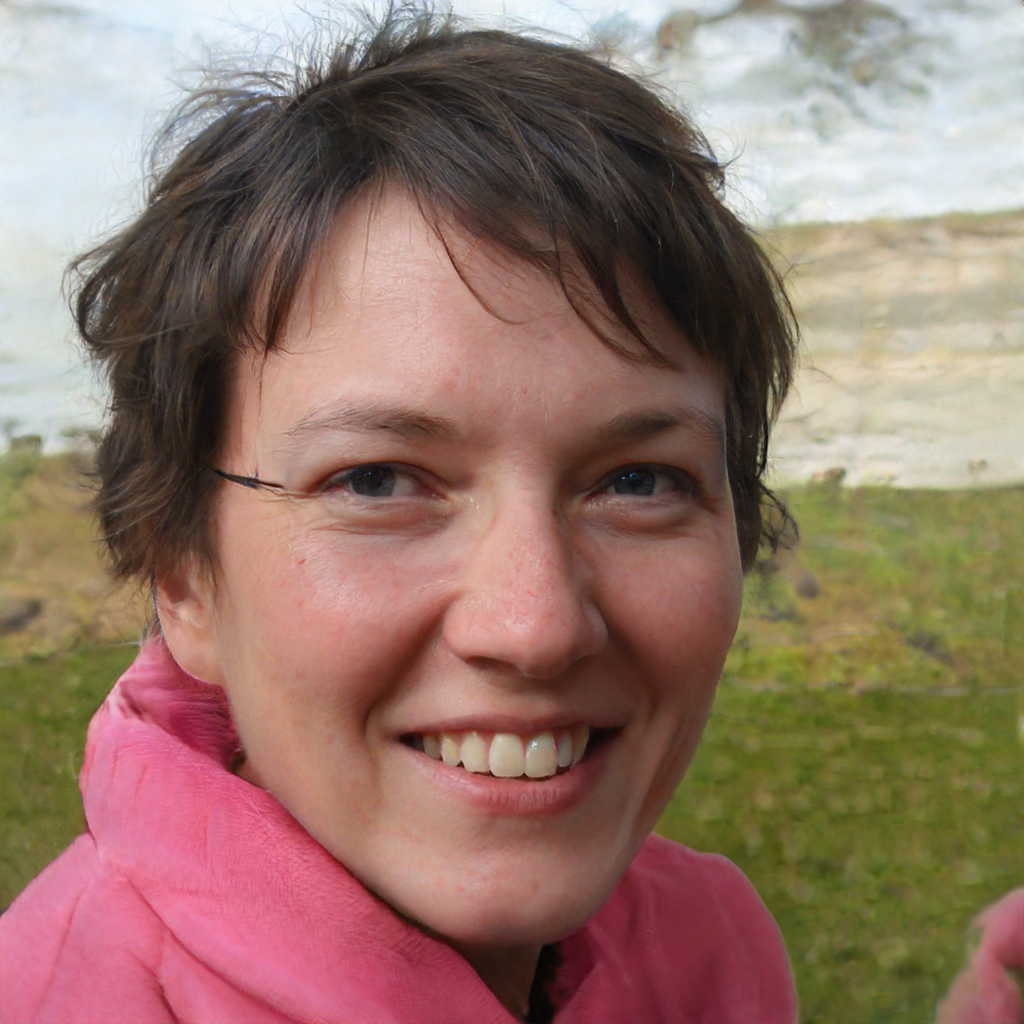
Label: Colored